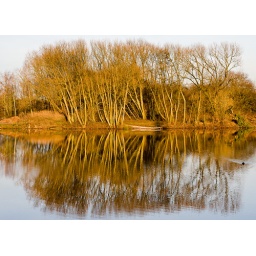
Sunset orange trees reflected in a lake with a moorhen in the foreground